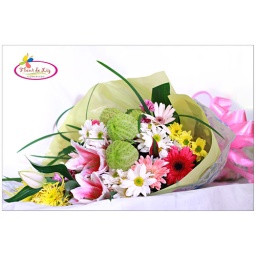
Mixed flowers bouquet arranged by &lt;a rel="nofollow"&gt;&lt;b&gt;Fleur de Liz Flowershop&lt;/b&gt;&lt;/a&gt;